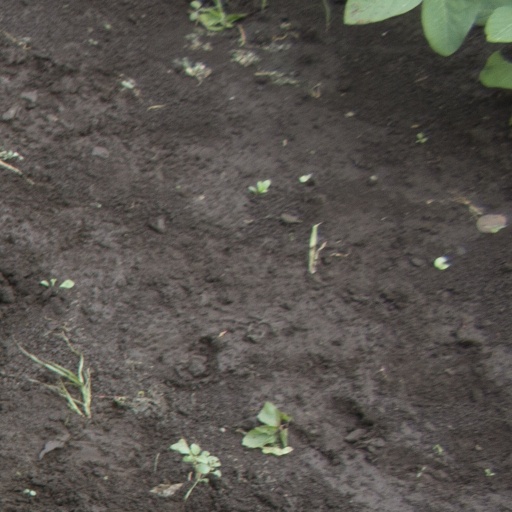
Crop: soybean